Alien: Romulus

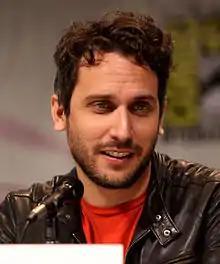
Fede Álvarez was chosen to direct the film after pitching his own story

After the acquisition of 21st Century Fox by The Walt Disney Company, 20th Century Fox confirmed at the 2019 CinemaCon that future "Alien" films were in development. In March 2022, it was reported that Fede Álvarez would write and direct a seventh "Alien" film after pitching his own story, said to be "unconnected" to the previous films in the franchise, with the project set to be released on Hulu. Álvarez later clarified that the film was not a standalone story. The film was said to take place between the events of "Alien" (1979) and "Aliens" (1986), with some technical crew members returning from the latter film.